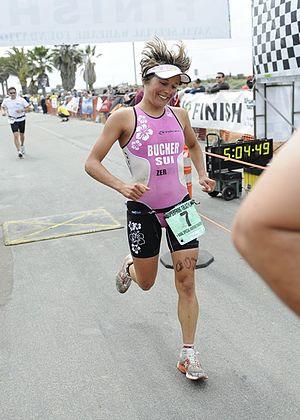
Renata Bucher née le 30 mai 1977 à Lucerne en Suisse est une triathlète professionnelle, multiple championne d'Europe de cross triathlon.